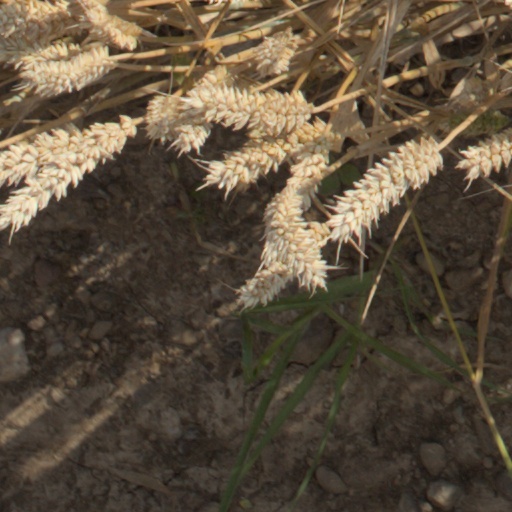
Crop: wheat